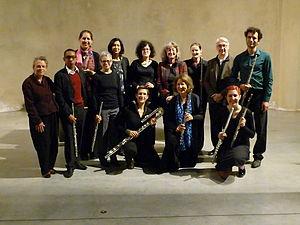
Kevin Volans est un compositeur sud-africain, associé avec le mouvement post-minimaliste de composition contemporaine et une figure clé de l'École de Cologne.